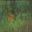
Label: deer